Contagion (1987 film)

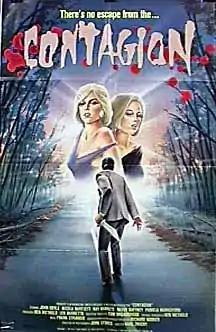
Film poster

Contagion is a 1987 Australian horror film directed by Karl Zwicky and starring John Doyle, Nicola Bartlett and Ray Barrett.